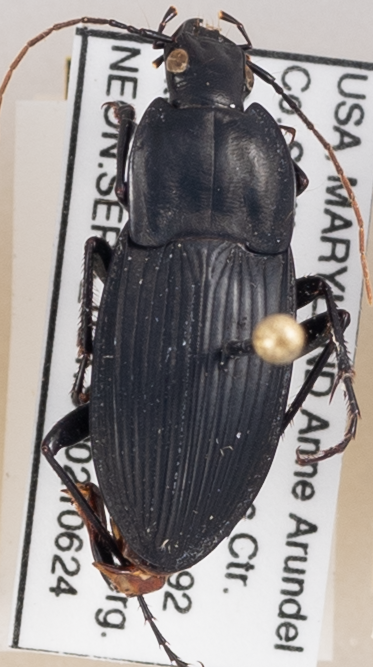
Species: Dicaelus elongatus
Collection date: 2021-06-24
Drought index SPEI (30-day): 0.39
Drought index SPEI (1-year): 2.09
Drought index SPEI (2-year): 1.28